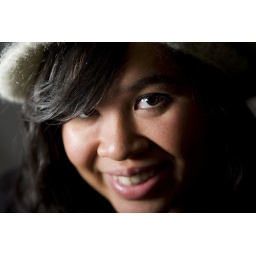
So I used a house lamp with a diffuser panel over it camera left...